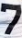
Number: 7